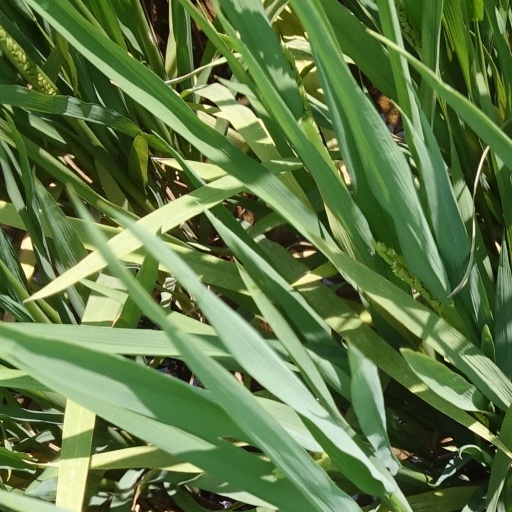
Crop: rice